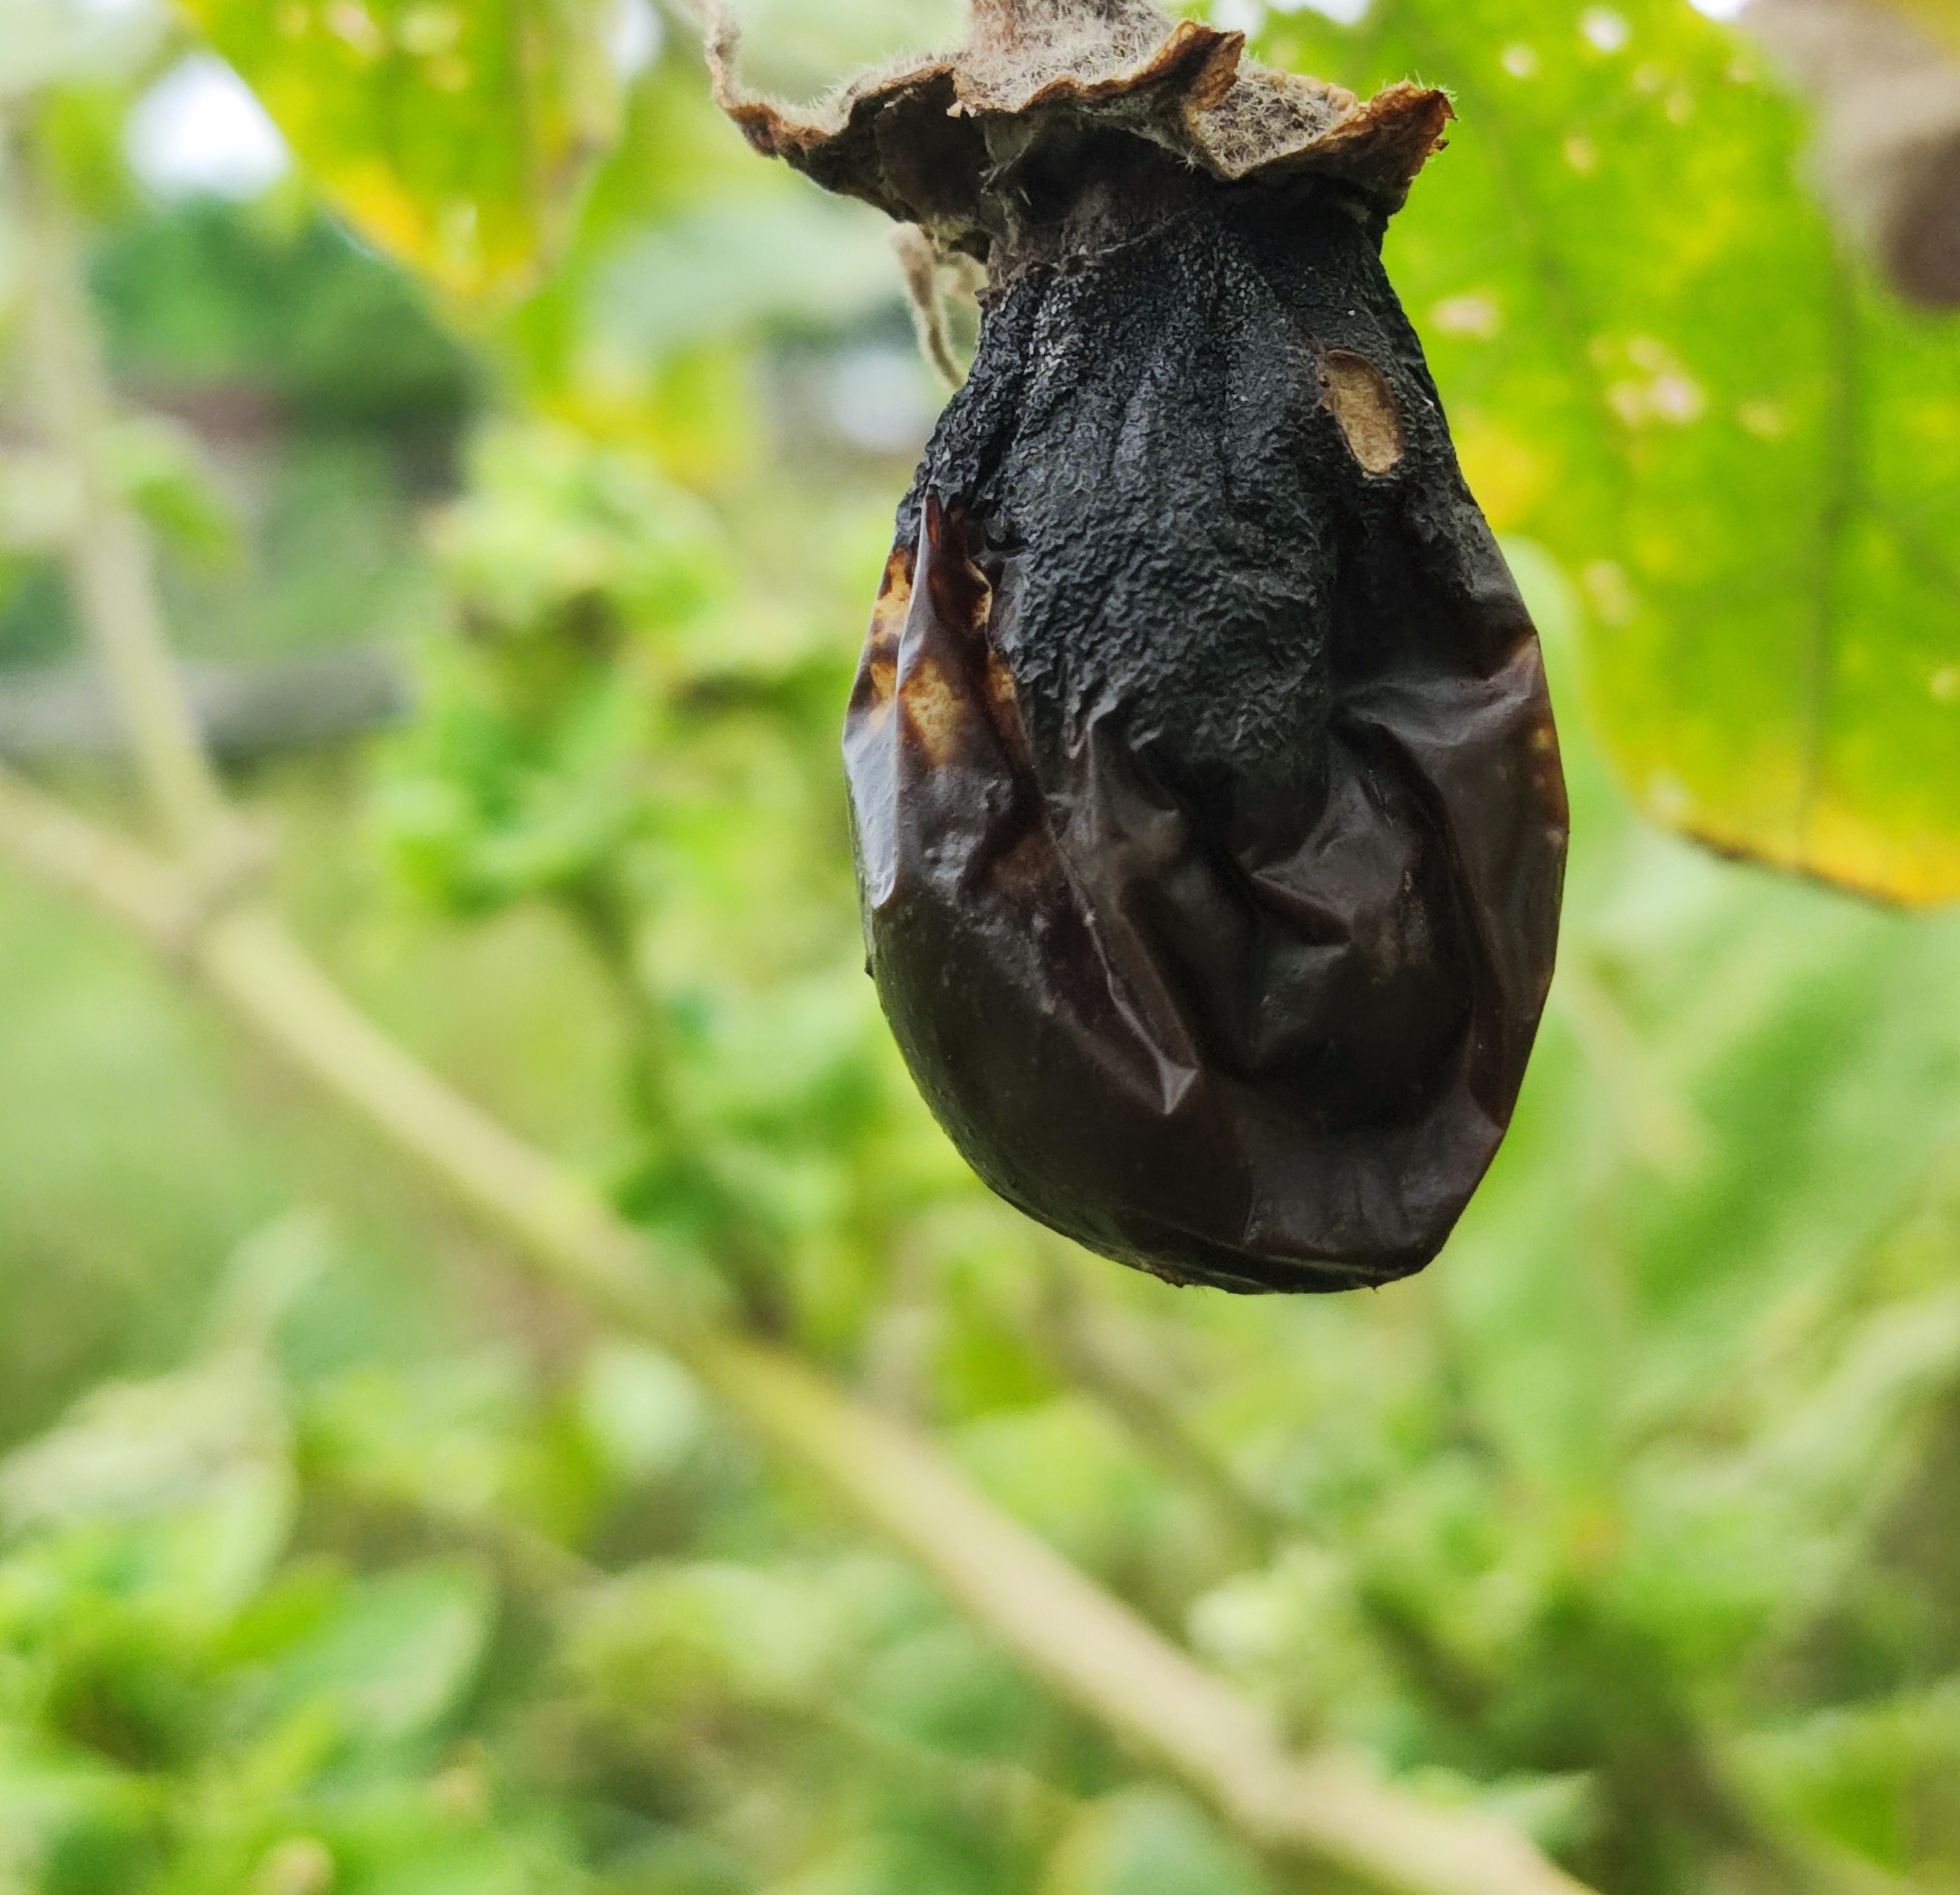
Label: Wet Rot